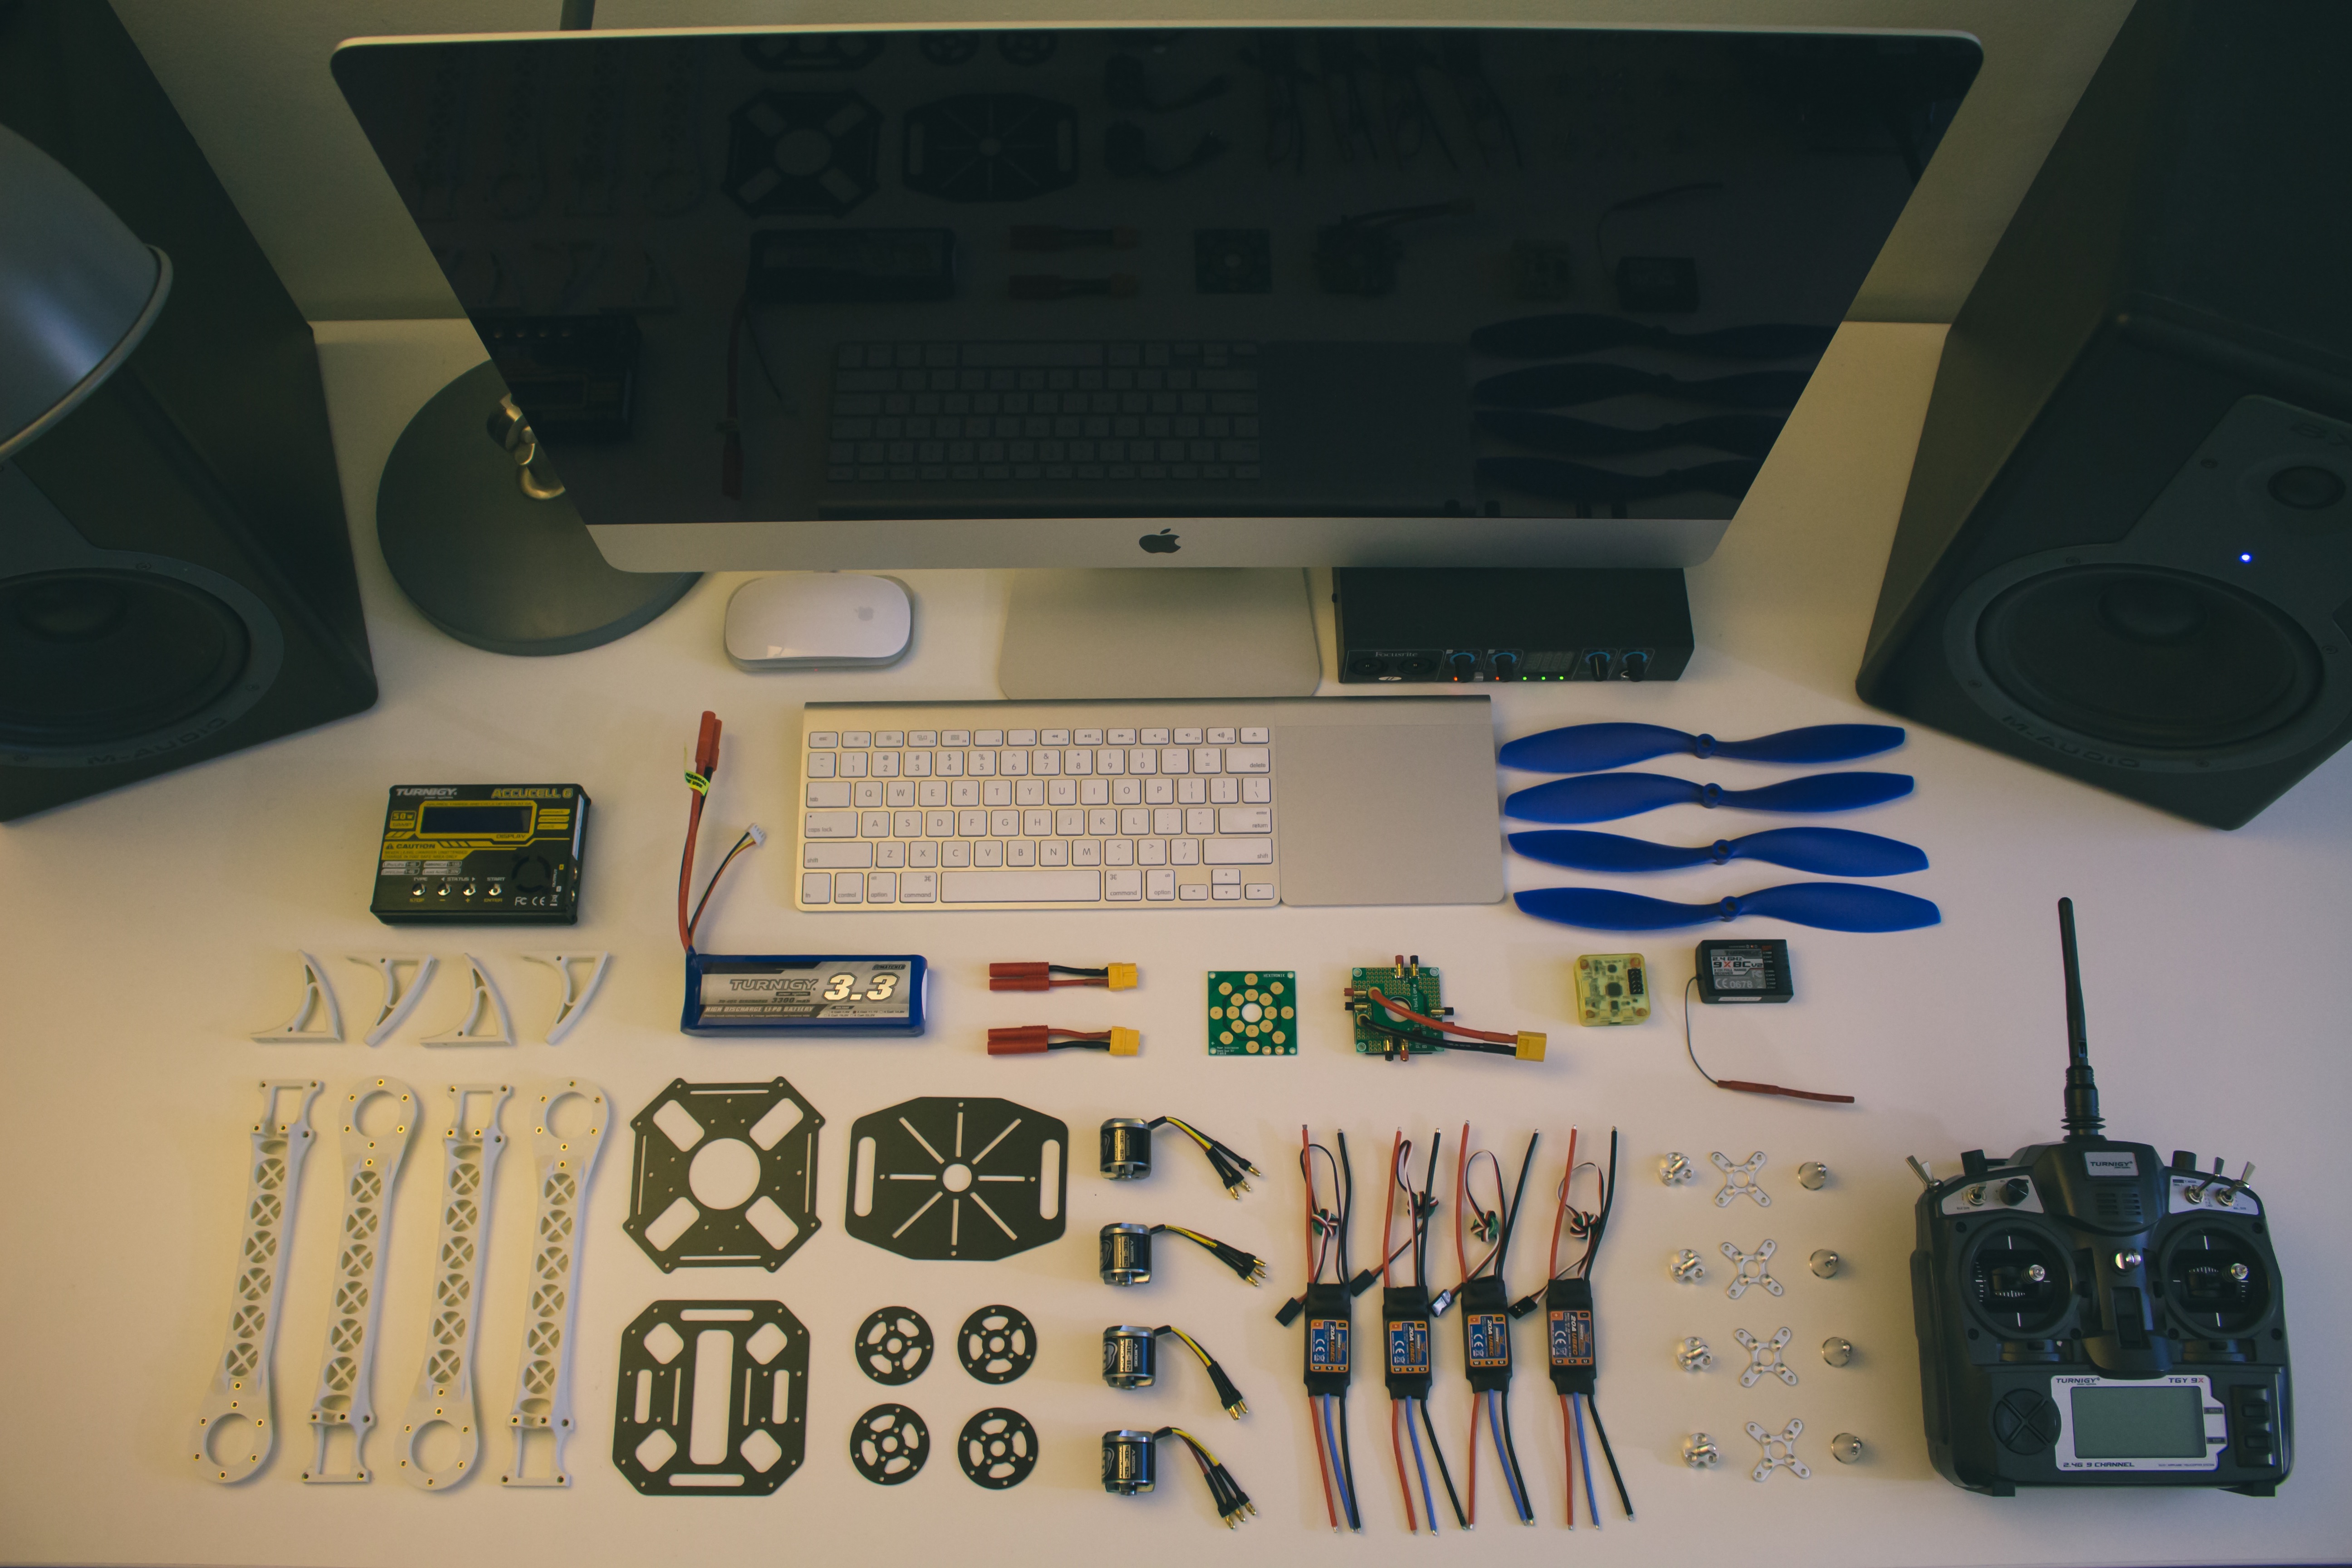
technology, gadget, electronics, personal computer hardware, display device